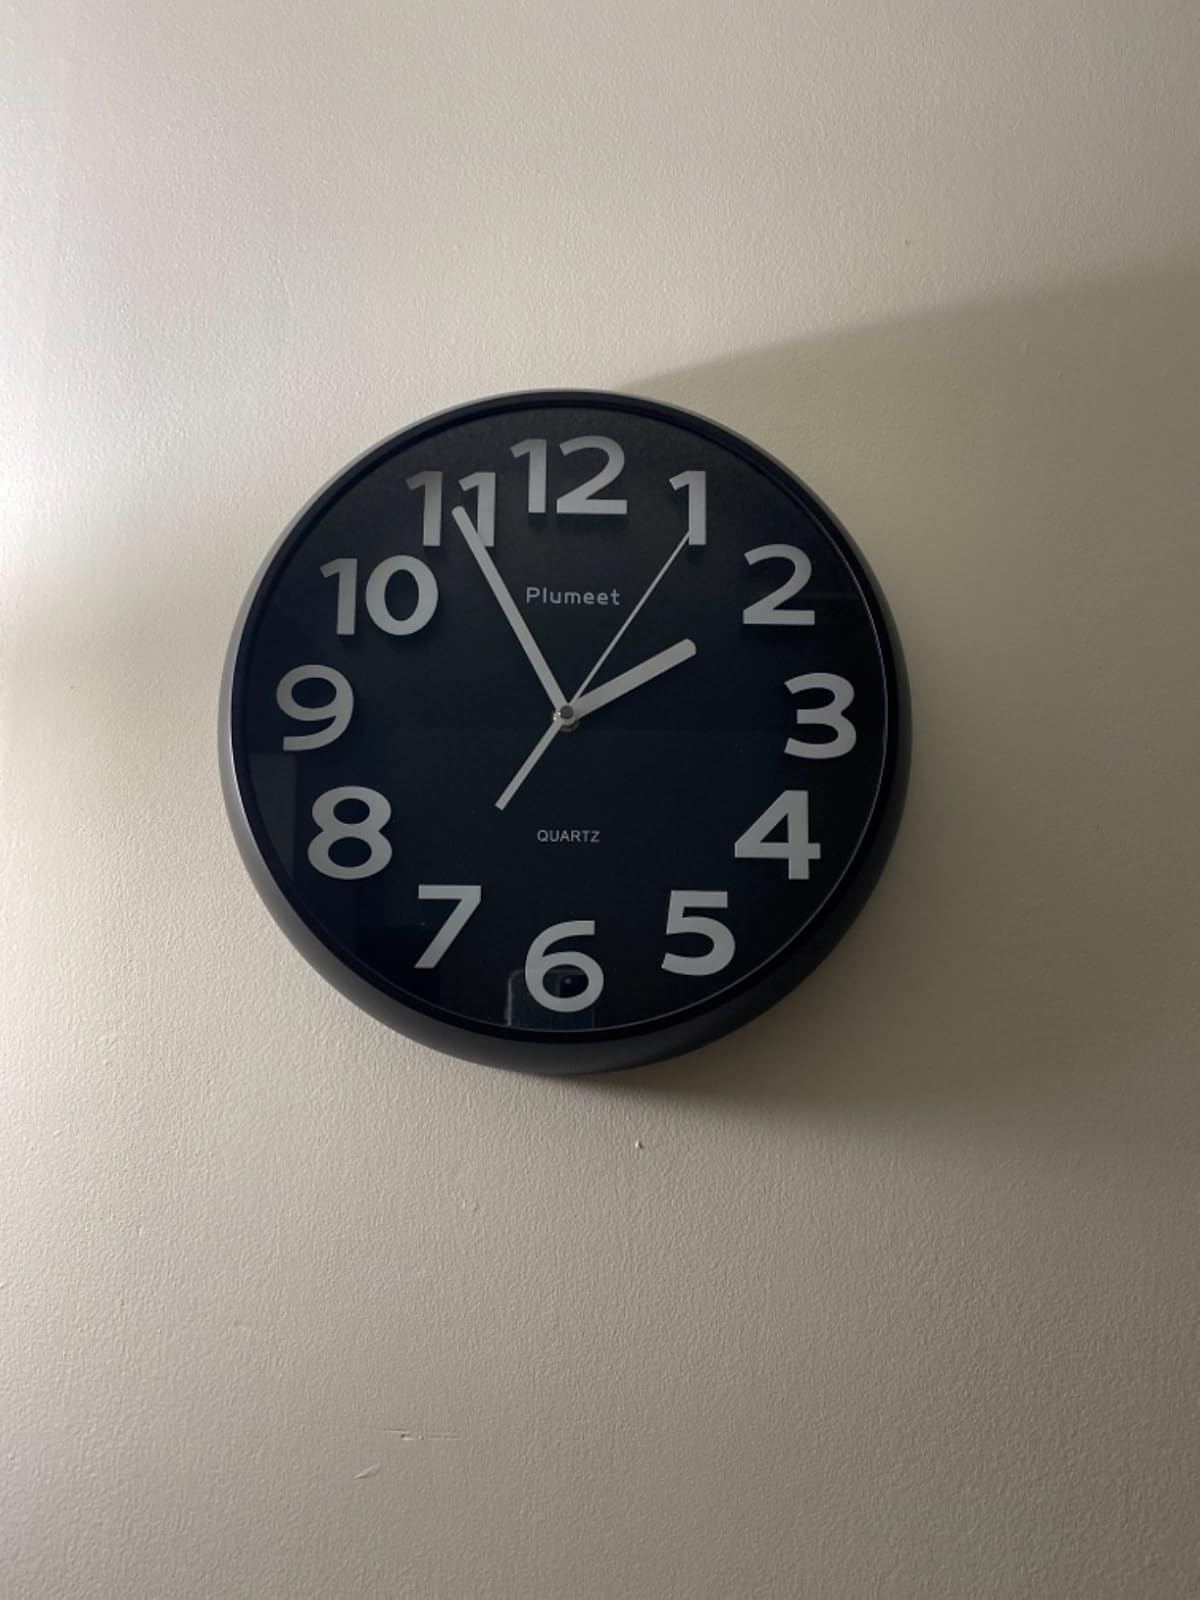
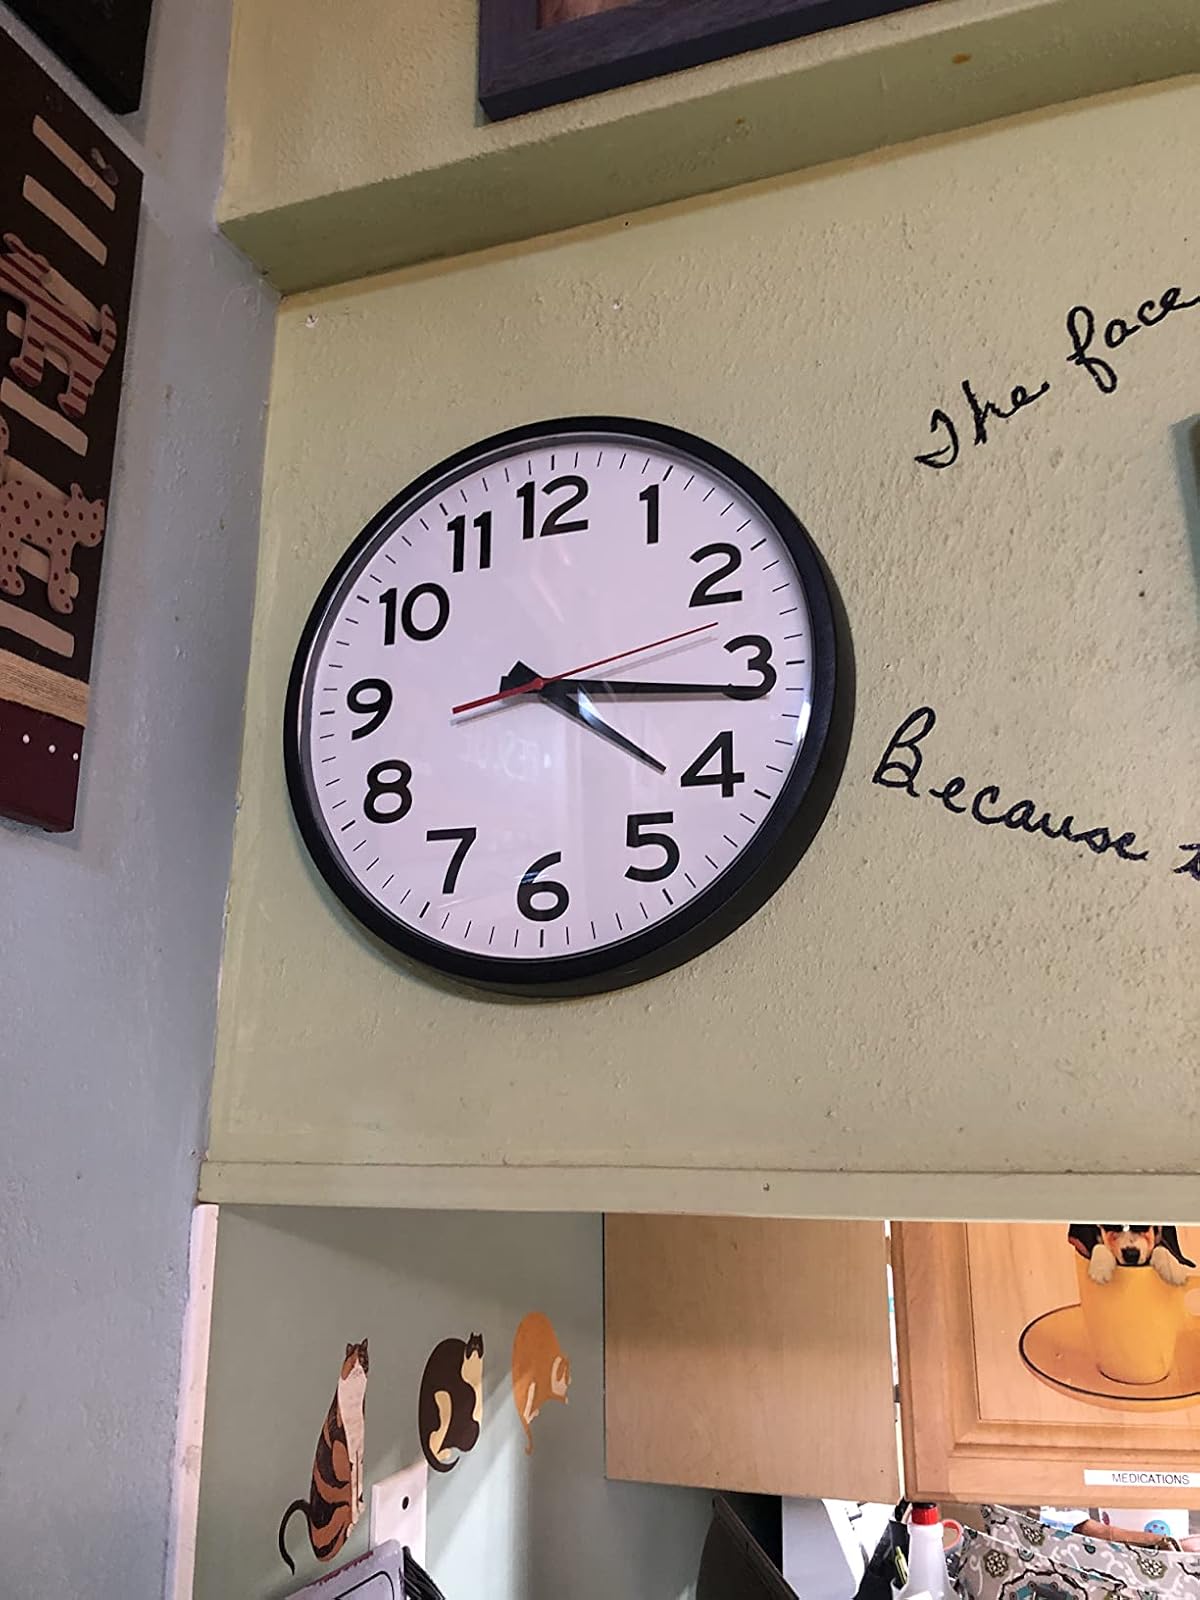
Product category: clock
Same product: no